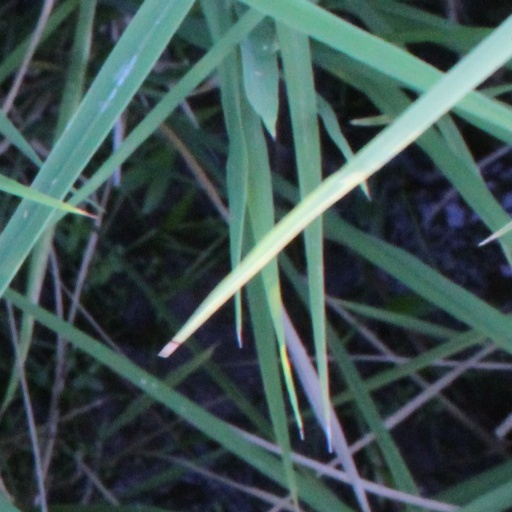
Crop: rice